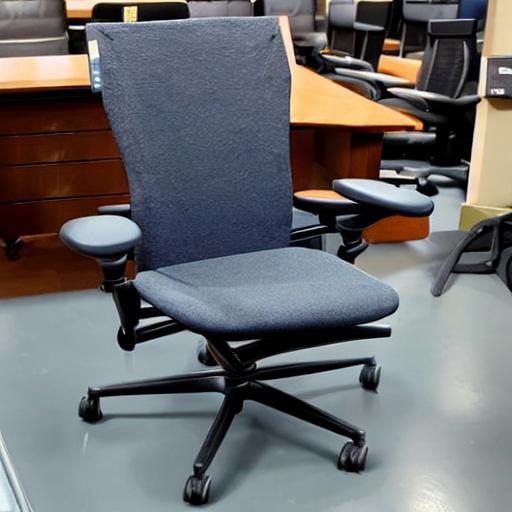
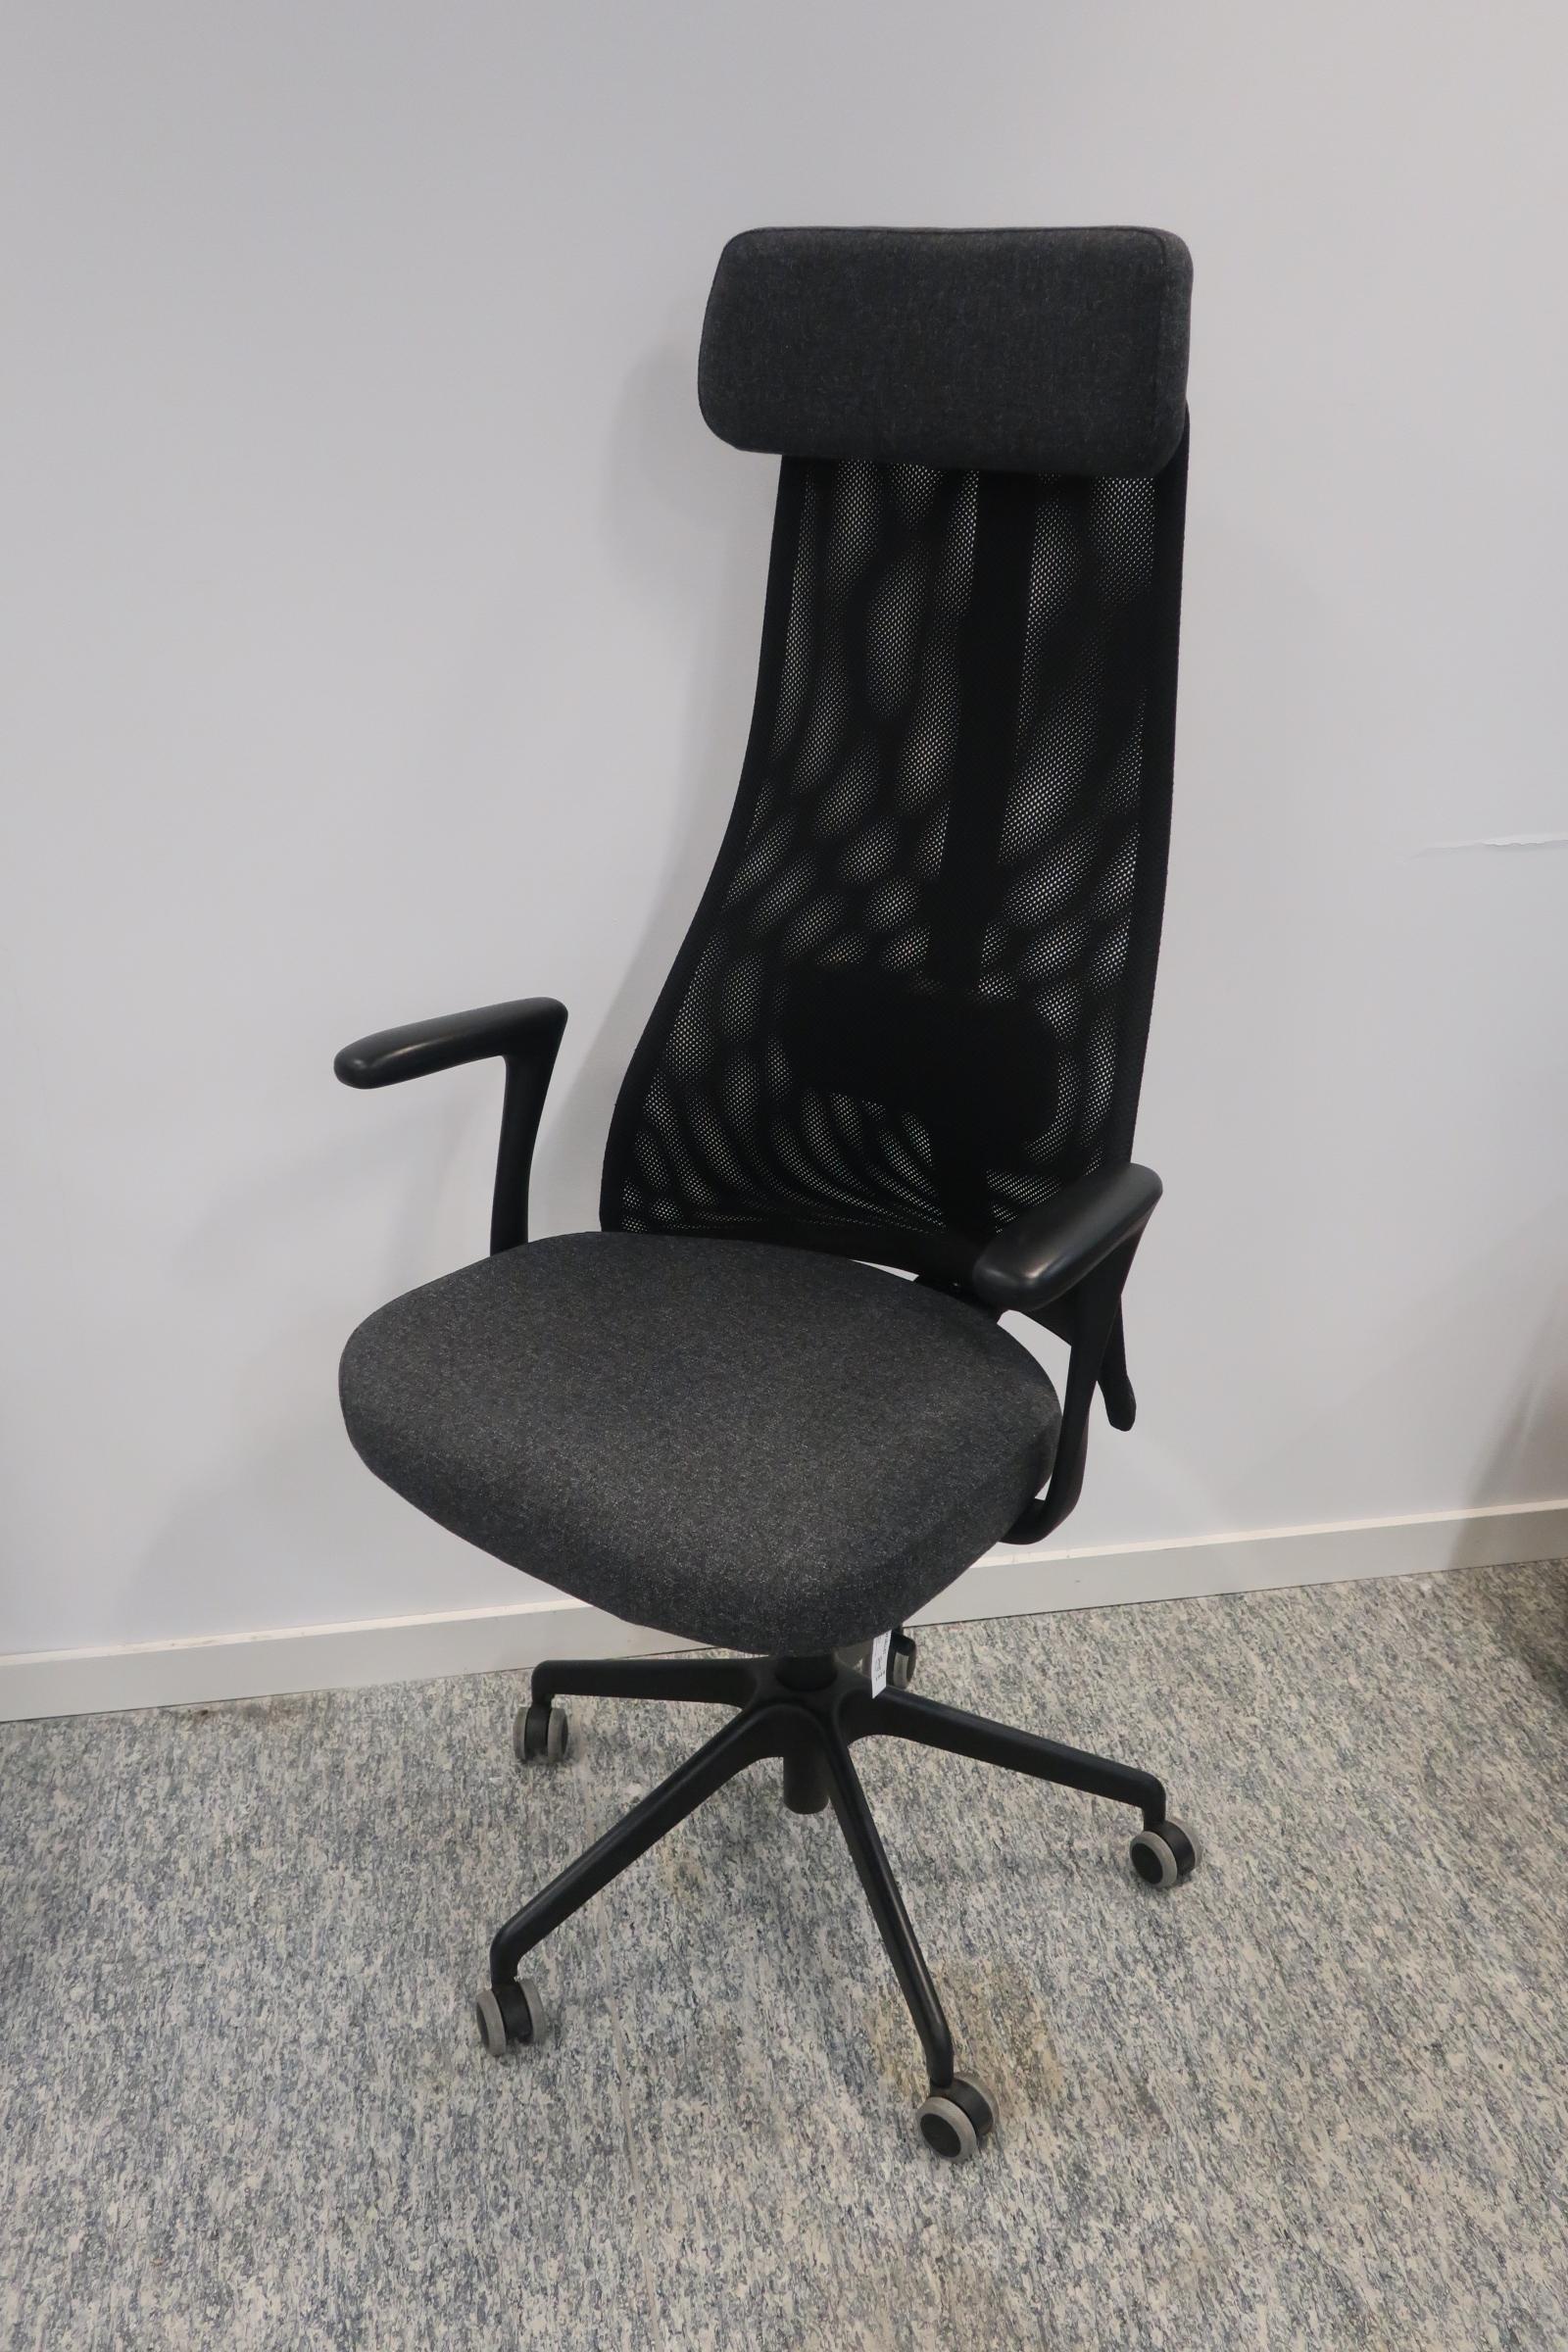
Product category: items_chair
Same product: no